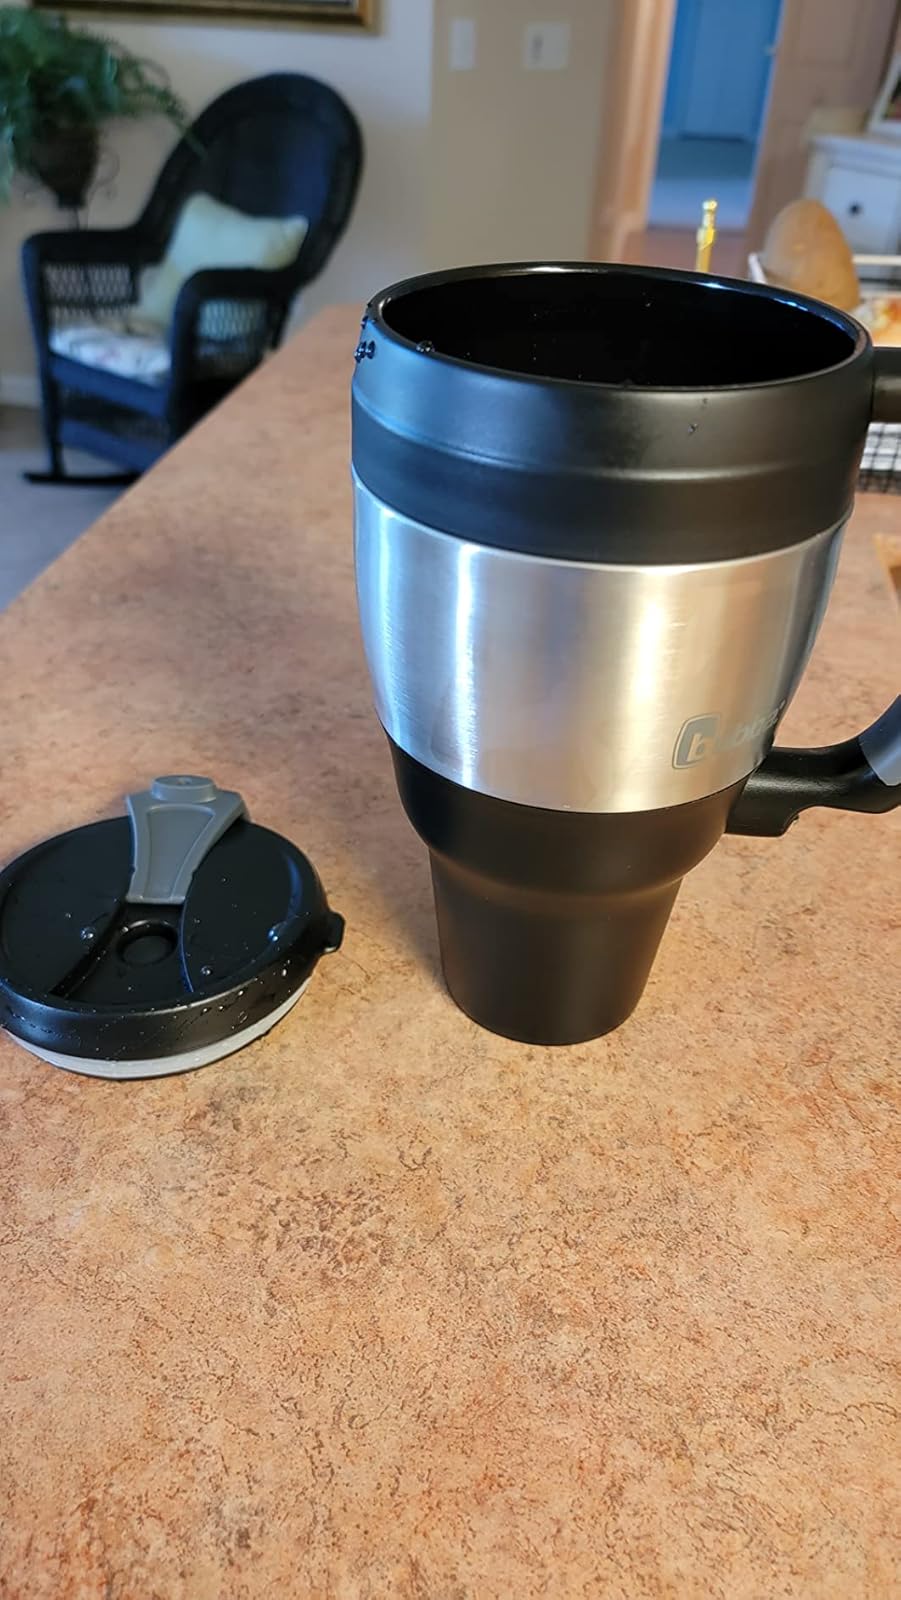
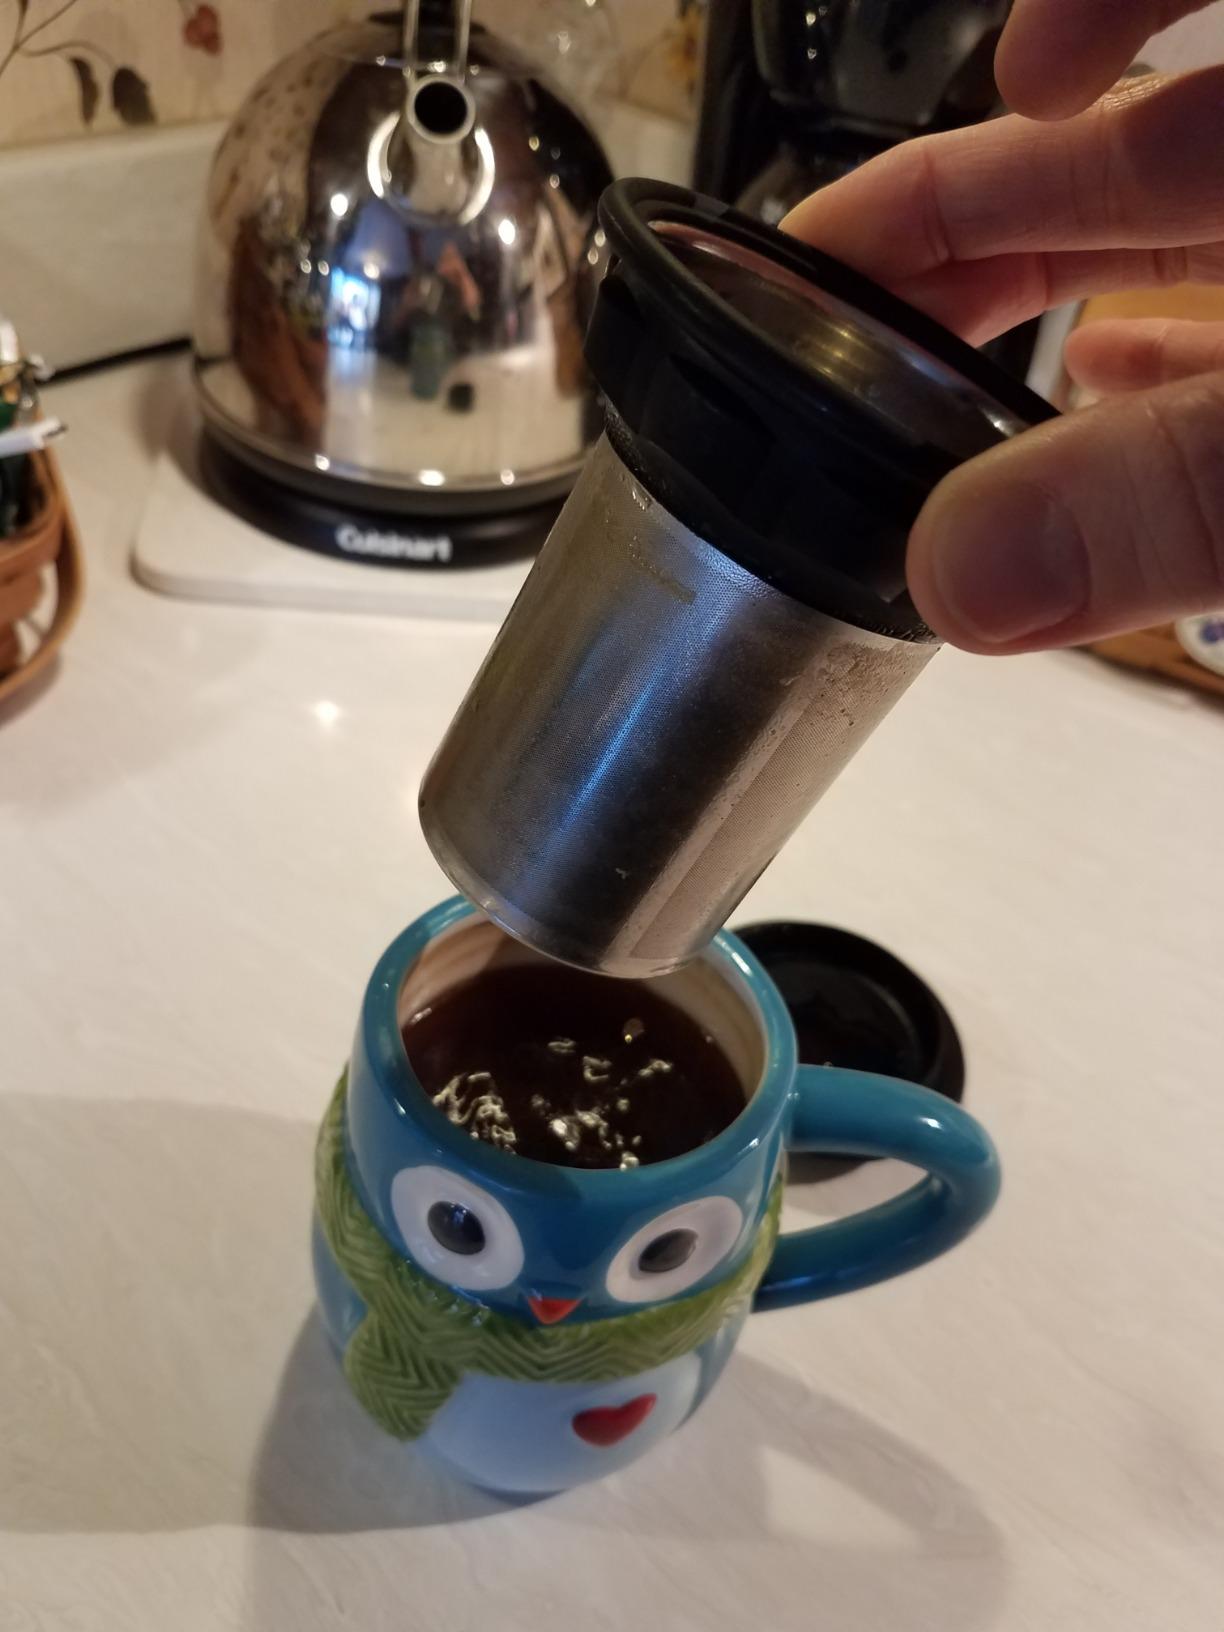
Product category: items_mug
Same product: no